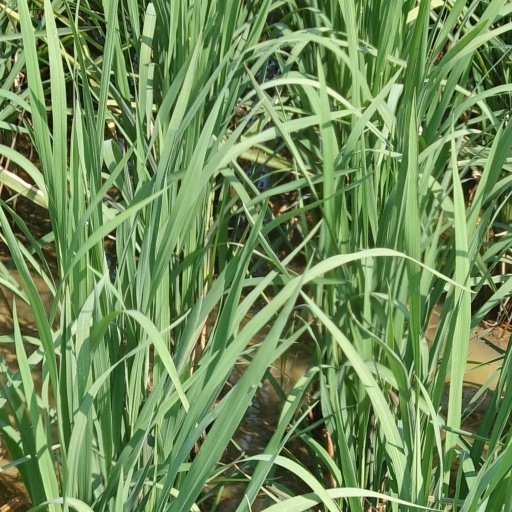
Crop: rice